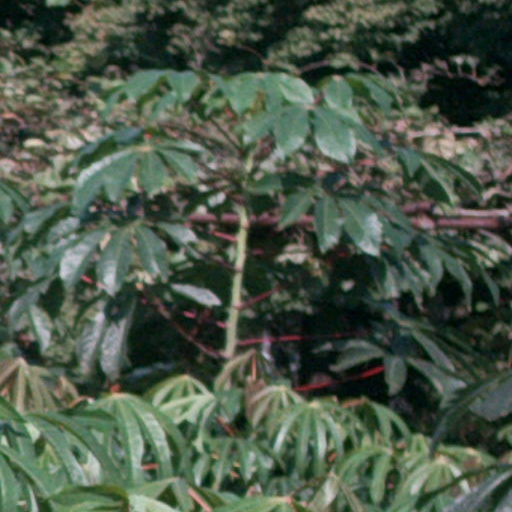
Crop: cassava